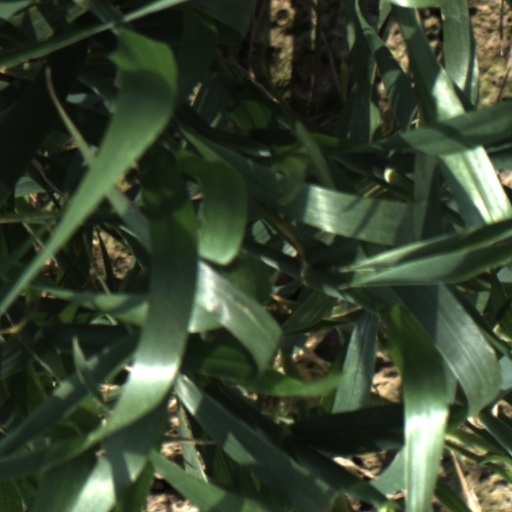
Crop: wheat